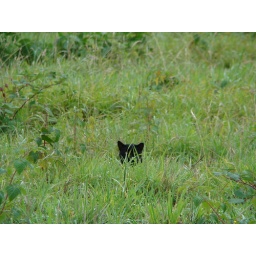
This is the evil black cat hunting pheasants, yes, pheasants! in the field behind my house.